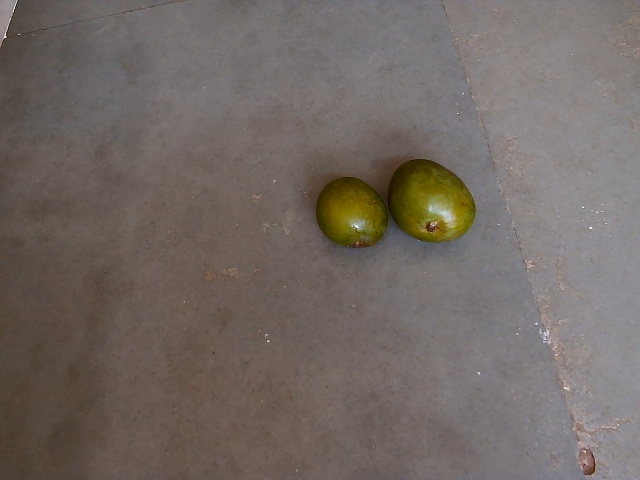
Label: Raw_Mango